Poulaine

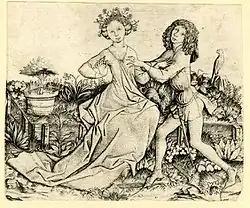
"Lovers on a Grassy" or "Garden Bank", a 1460s engraving by Master E. S. The man has discarded his very long pattens and begun removing his poulaines; the woman still wears hers.

Archaeological evidence in the form of surviving shoe soles shows that the length of the point beyond the toes of the foot was rarely, if ever, more than 50% of the length of the foot. This is consistent with depictions of highly fashionable European men from the third quarter of the 15th century when poulaines were at the height of their popularity. As with many items of high fashion, the most extreme examples were worn by the upper classes.